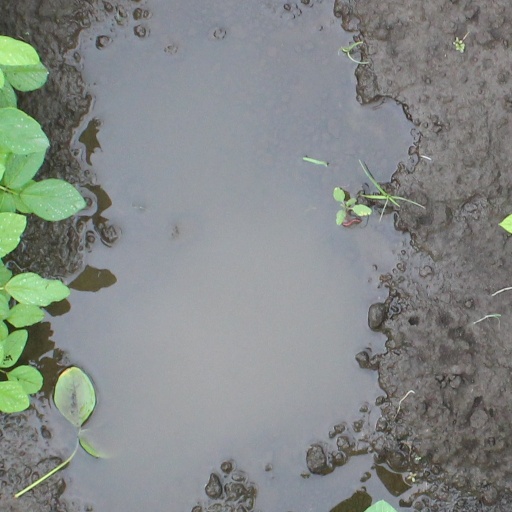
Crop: soybean